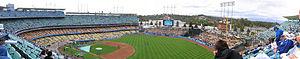
Le Dodger Stadium est un stade de baseball situé dans le secteur de Chávez Ravine au nord du centre de Los Angeles en Californie.
Les Dodgers de Los Angeles sont une franchise de baseball de la Ligue majeure de baseball située à Los Angeles. Ils évoluent dans la Division ouest de la Ligue nationale. La franchise est créée en 1883 à Brooklyn et déménage en Californie durant l'hiver 1957-58. Jackie Robinson, Sandy Koufax et Roy Campanella évoluèrent sous les couleurs des Dodgers.